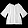
Label: T - shirt / top